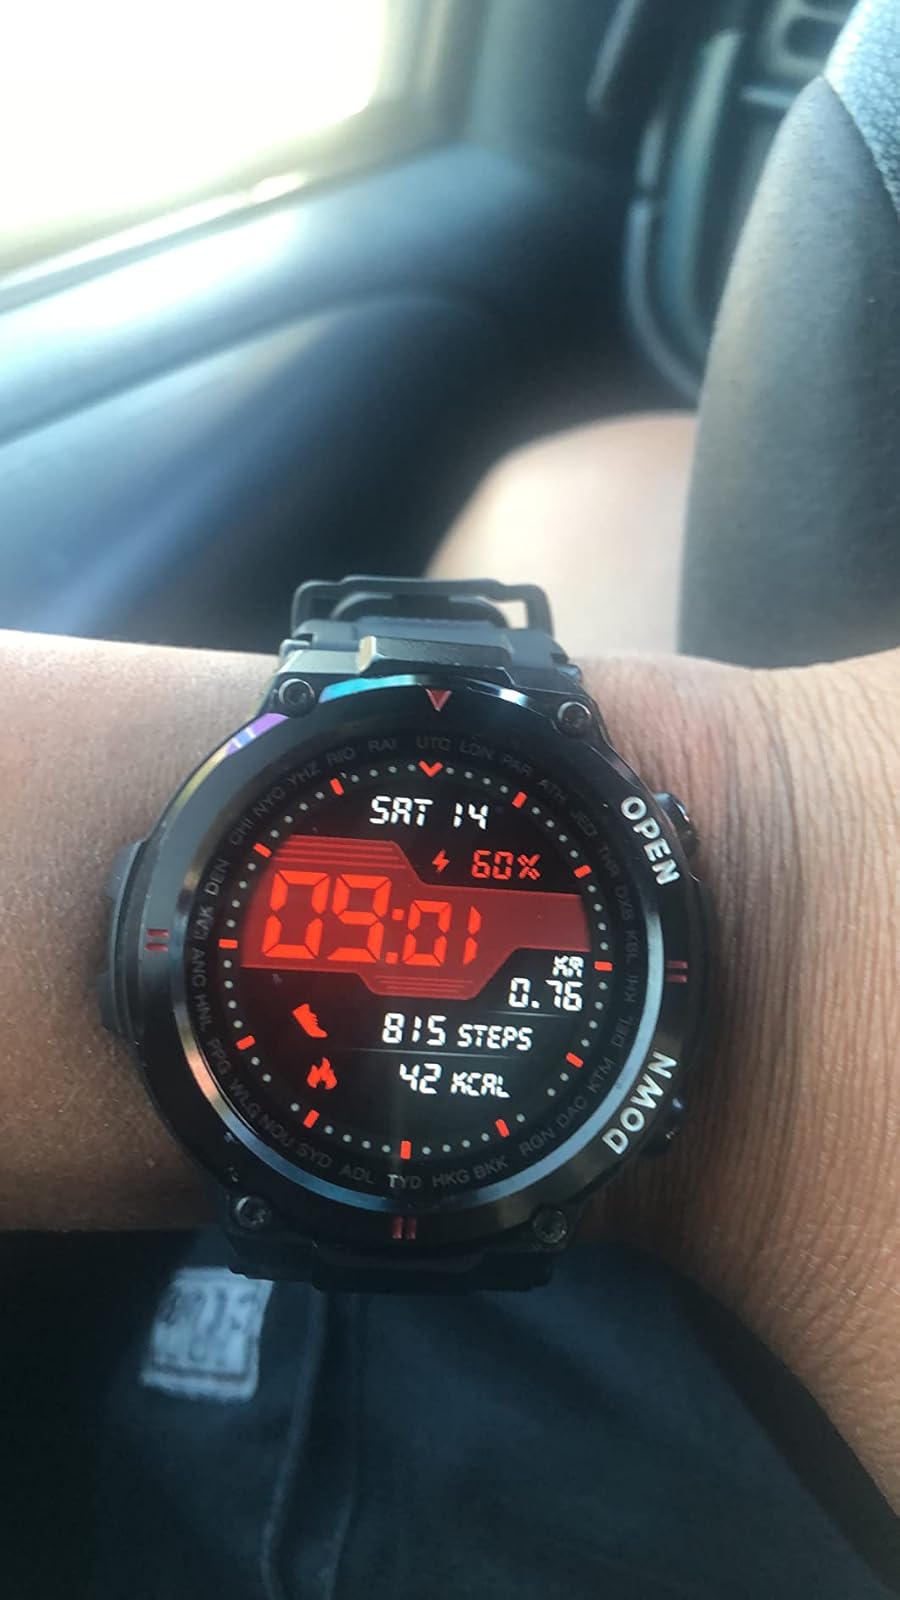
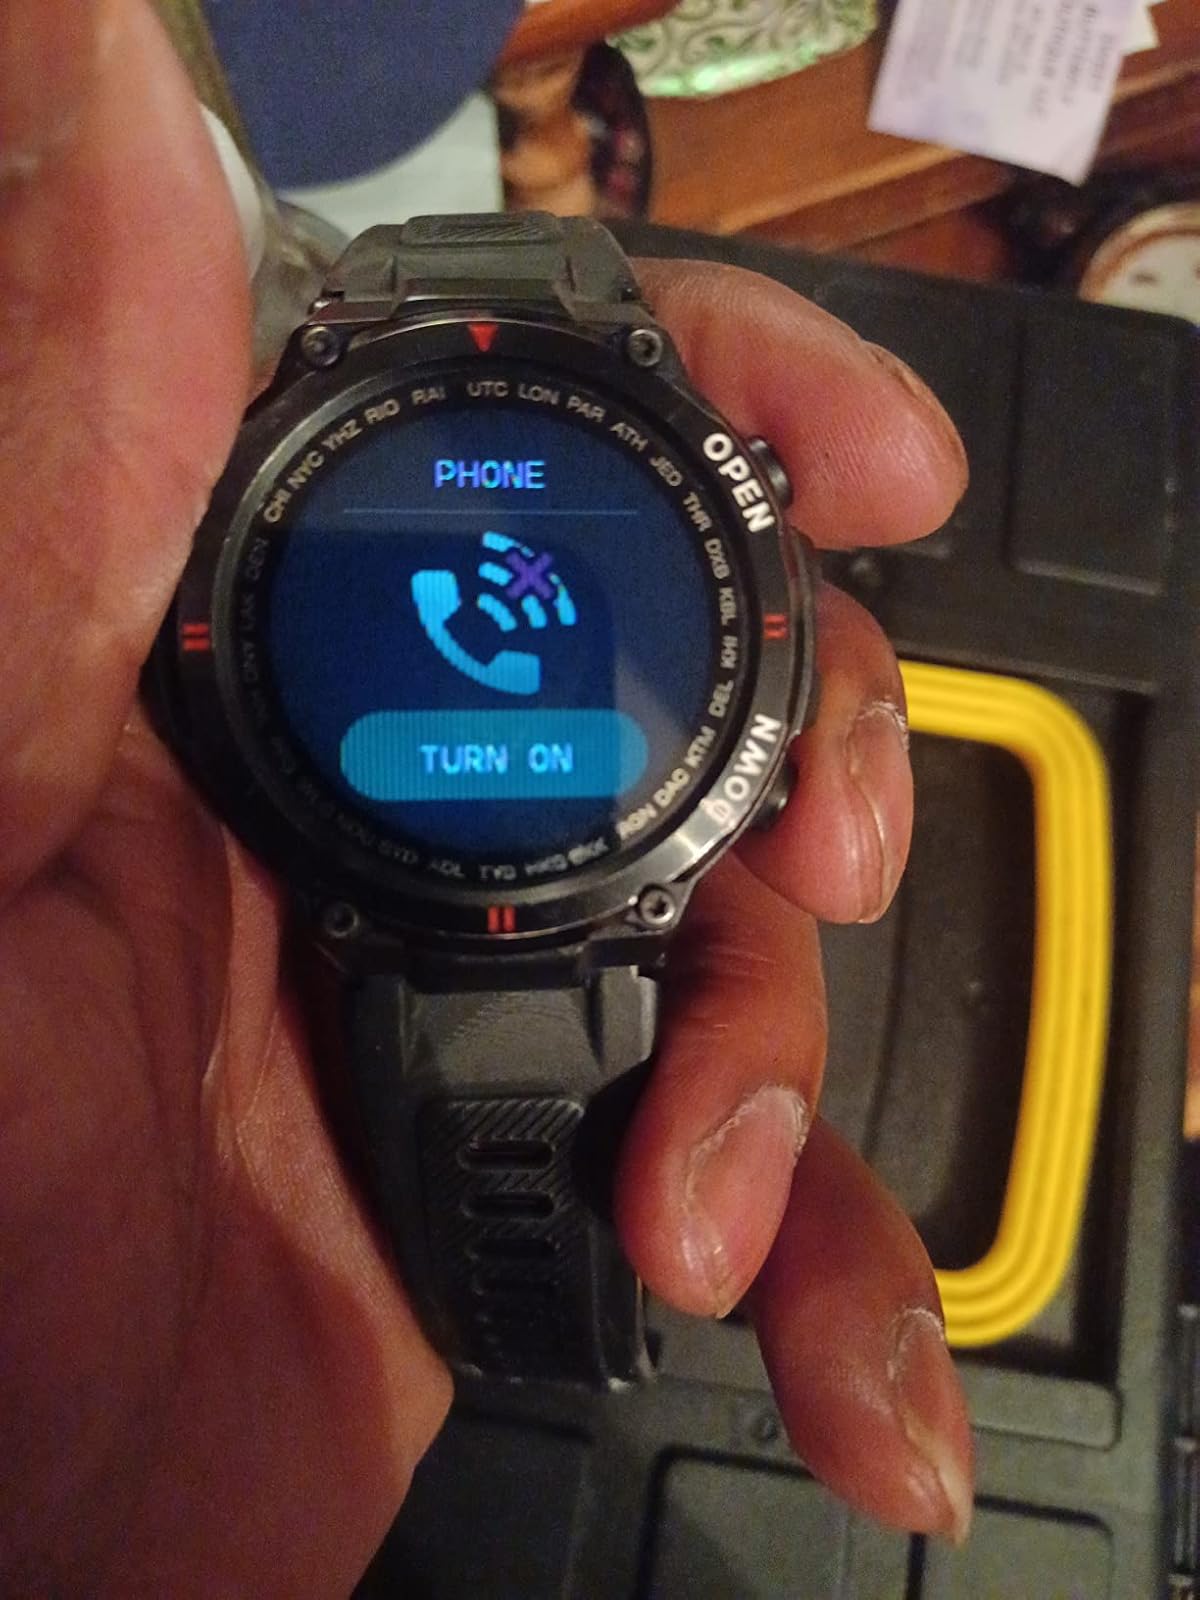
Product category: smartwatch
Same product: yes